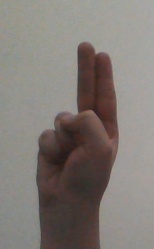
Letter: taa